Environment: real
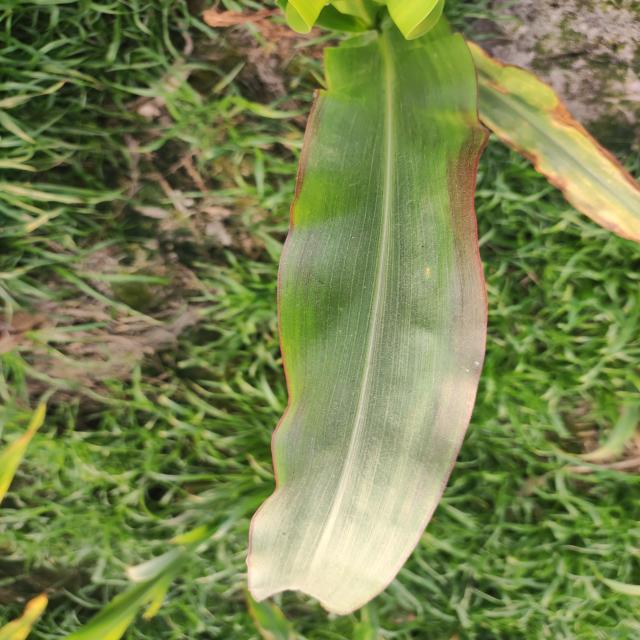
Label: phosphorus_deficiency